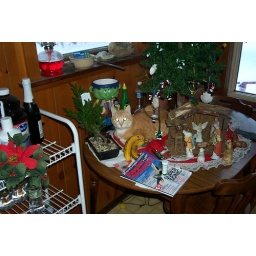
Bart sleeping on the table under the Christmas tree and next to my Bonsai and Nativity Scene